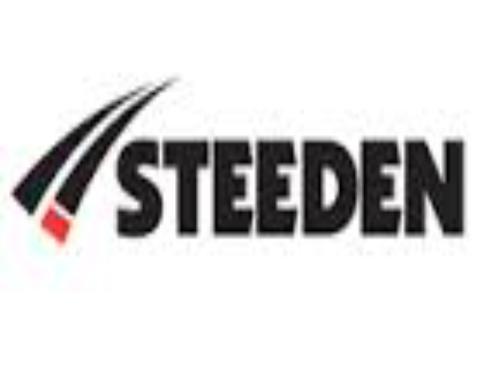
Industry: Sports